Classification yard

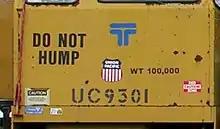
Not all cars can be sent over a classification hump. This Union Pacific track maintenance vehicle is permanently labeled "Do not hump" because it is not designed to withstand hump sorting.

A classification yard (American English, as well as the Canadian National Railway), marshalling yard (British, Hong Kong, Indian, and Australian English, and the former Canadian Pacific Railway) or shunting yard (Central Europe) is a railway yard used to accumulate railway cars on one of several tracks. First, a group of cars is taken to a track, sometimes called a "lead" or a "drill". From there, the cars are sent through a series of switches called a "ladder" onto the classification tracks. Some larger yards may put the lead on an artificially built hill called a "hump" to use the force of gravity to propel the cars through the ladder.